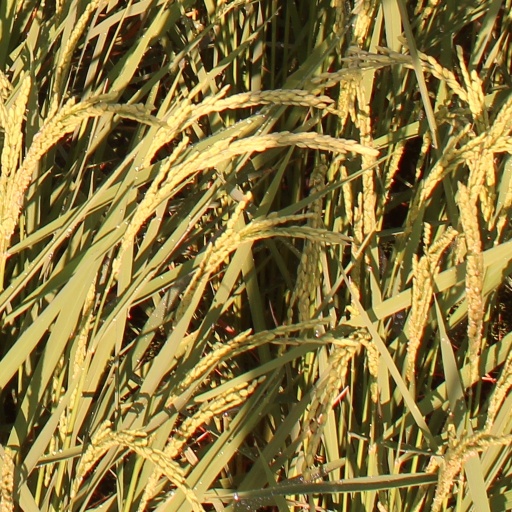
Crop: rice